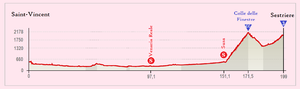
La 20ᵉ étape du Tour d'Italie 2015 s'est déroulée le samedi 30 mai 2015. Elle part de Saint-Vincent et arrive à Sestrières après 196 km.